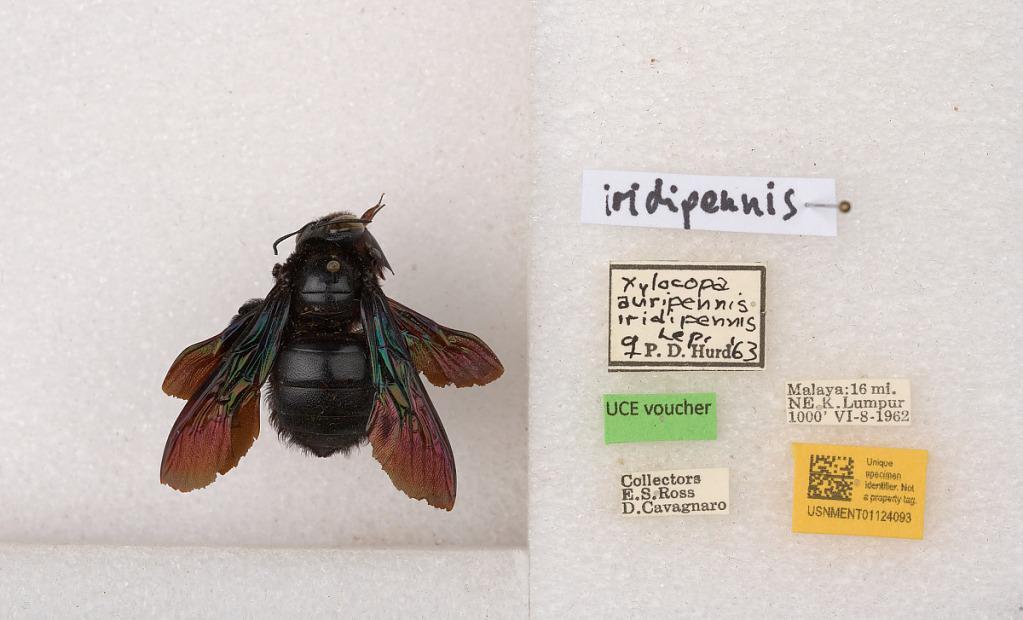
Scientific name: Xylocopa (Biluna) iridipennis Lepeletier
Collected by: E. Ross & D. Cavagnaro
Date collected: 1962-6-8
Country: Malaysia
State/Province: Kuala Lumpur
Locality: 16 mi. NE K. Lumpur
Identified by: Hurd, P. D.